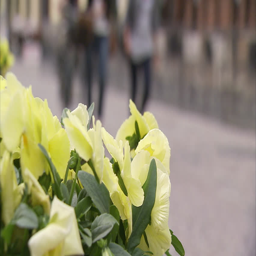
flowers and people walking in the background